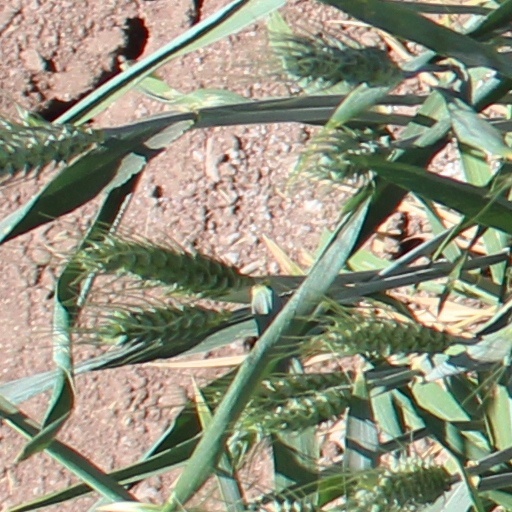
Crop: wheat